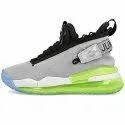
Label: Sneaker